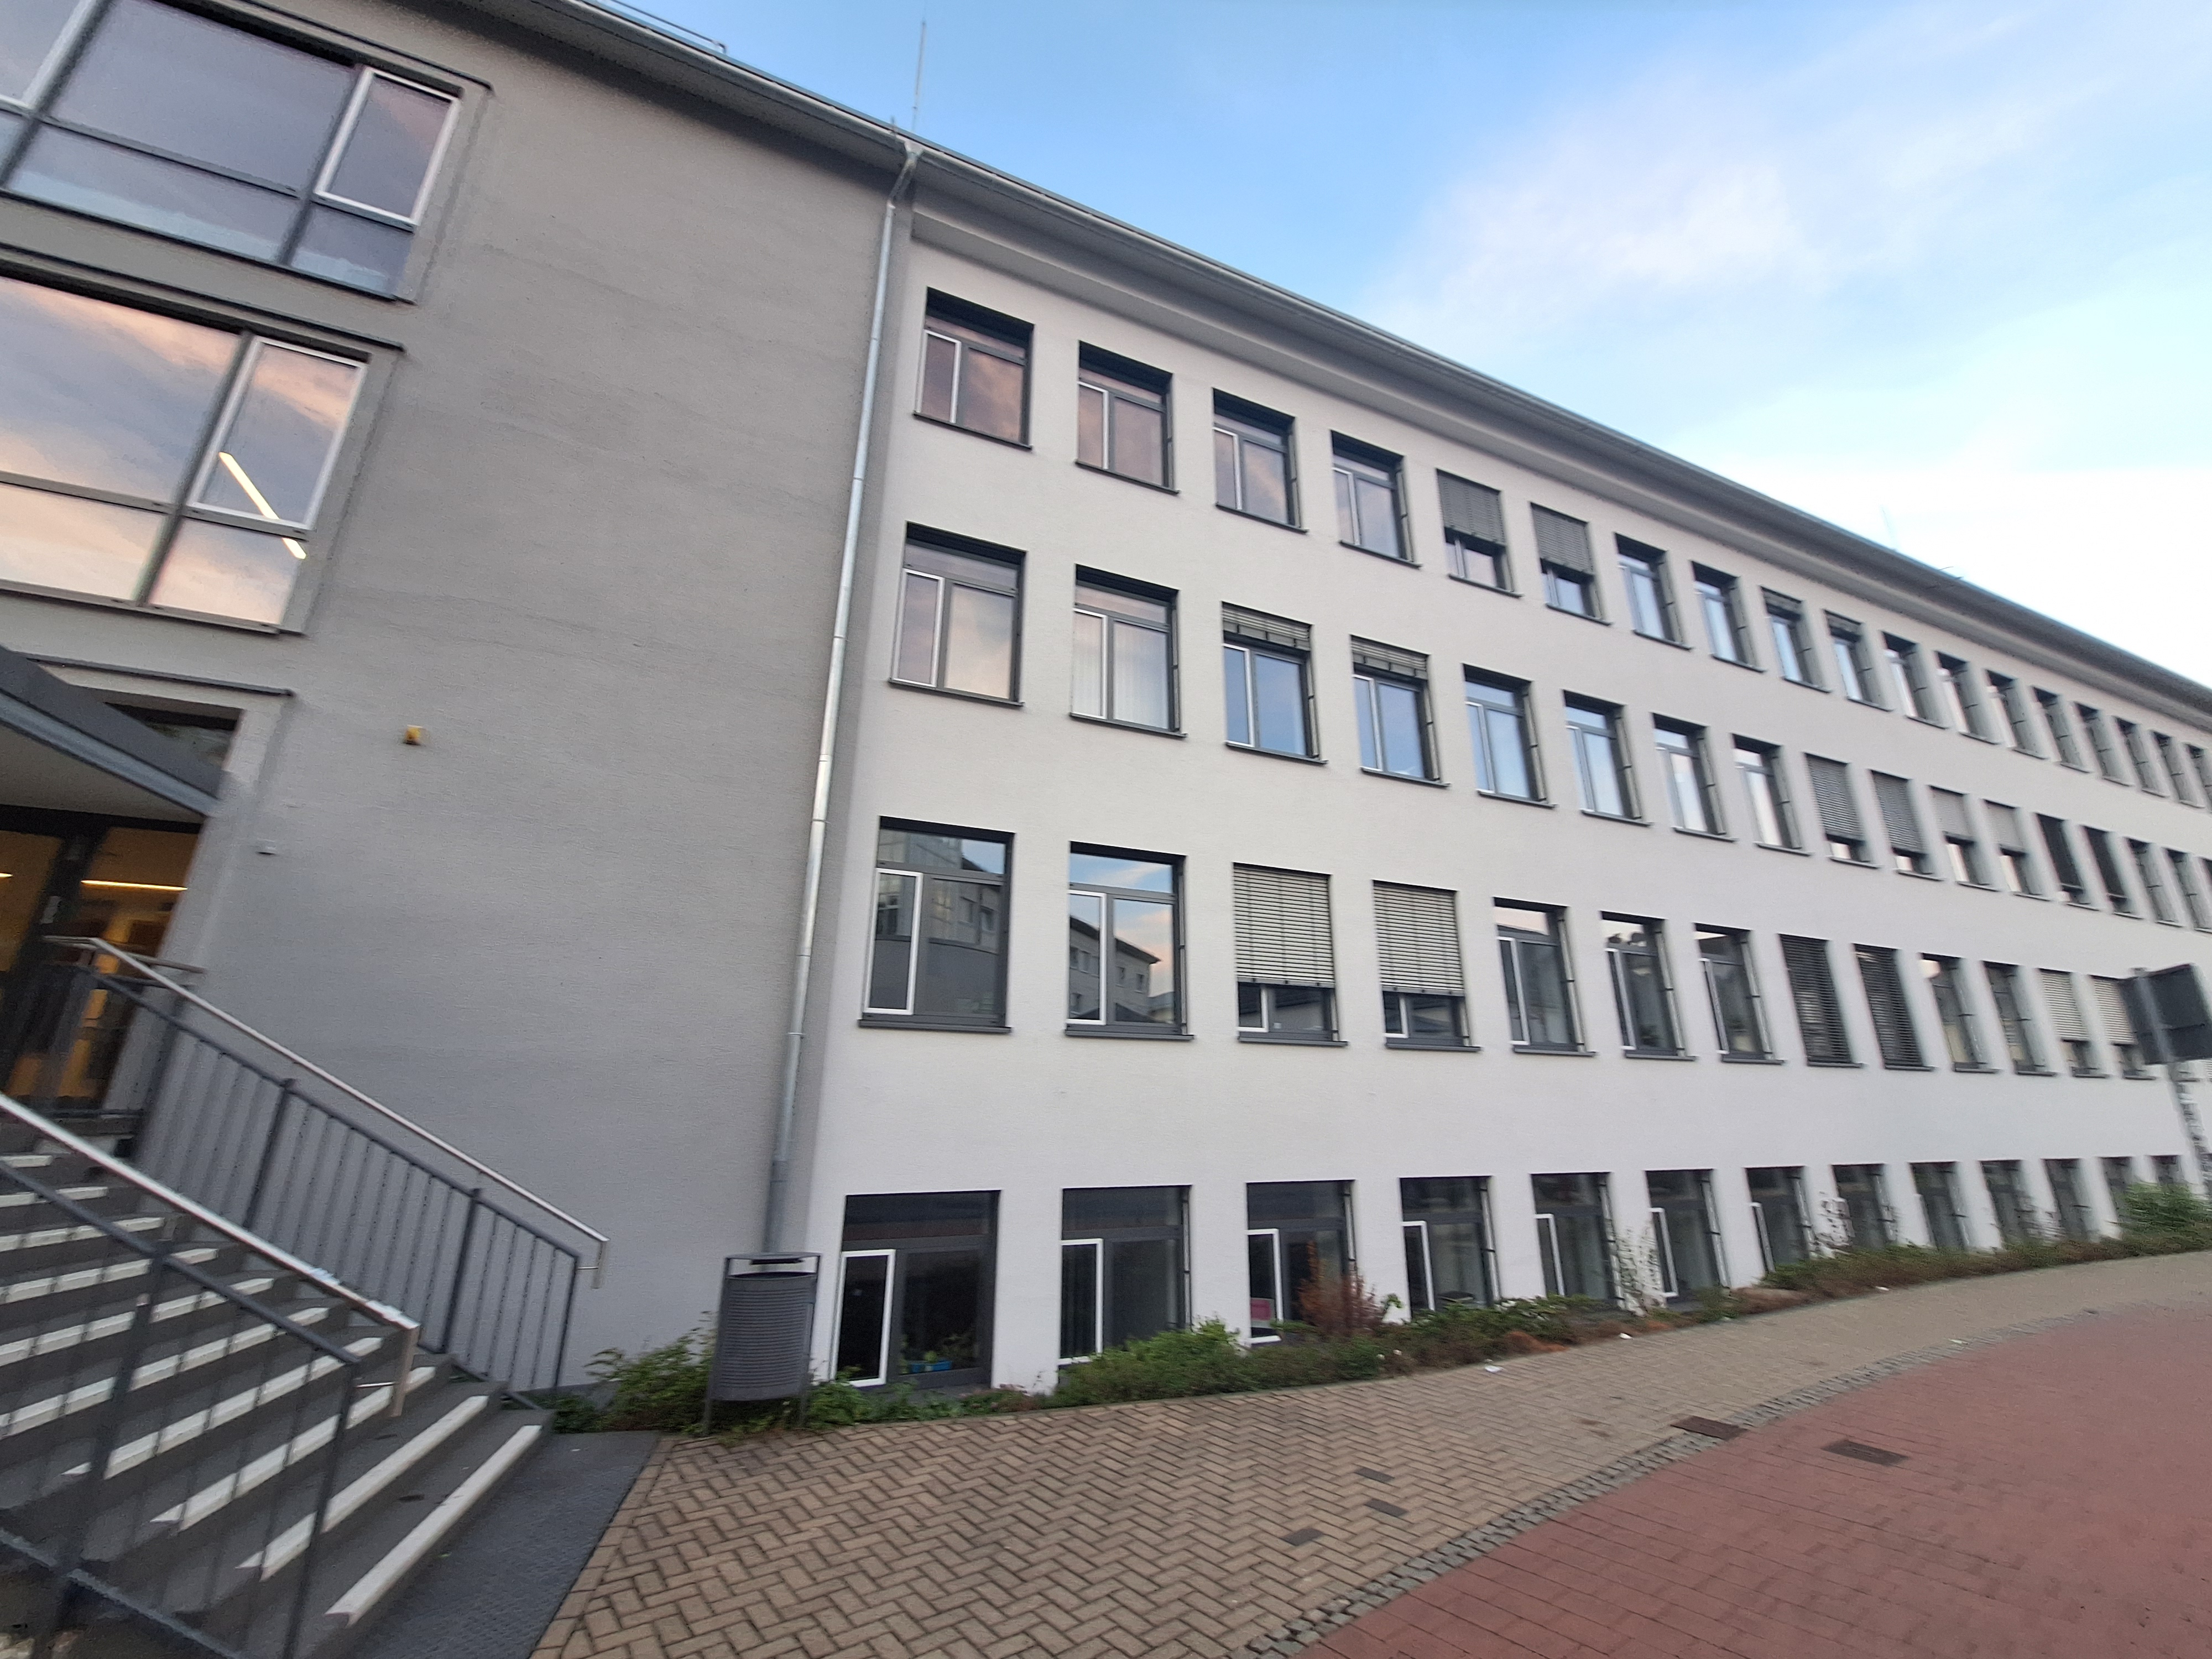
Building: Biegenstraße 12